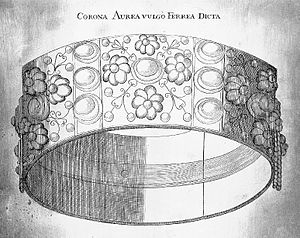
Jernkronen / Historie
Jernkronen fra et kobberstik af Nicolaus Seeländer, fra 1716
Jernkronen er navnet på den langobardiske kongekrone, som blev brugt til at krone langobardiske, tysk-romerske og italienske konger fra starten eller midten af det 9. århundrede indtil det 19. århundrede. I dag opbevares kronen i Monzakatedralen nær Milano, Lombardiets nuværende hovedstad. Kronen er samtidig et relikvie, da der på indersiden sidder et tyndt jernbånd, som efter traditionen skal være smedet af jernet fra de nagler, der blev brugt til Jesu korsfæstelse.